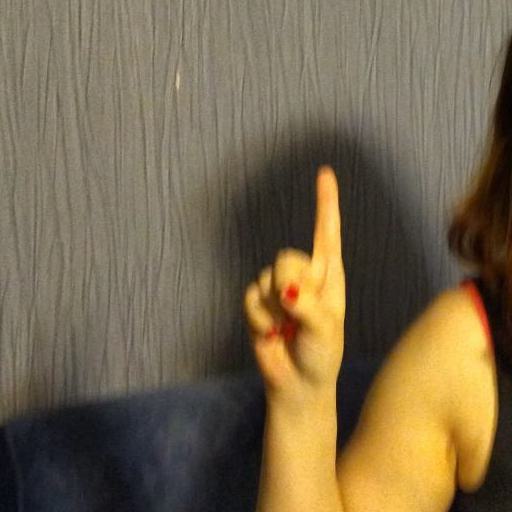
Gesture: one